Share Ross

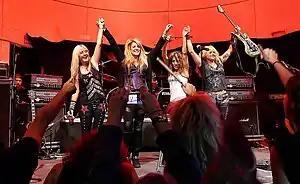
Vixen in 2014: (l-r) Share Ross, Gardner, Roxy Petrucci, and Gina Stile

Ross joined Vixen in 1987, replacing Pia Maiocco, and remained with the band until 1992. While in Vixen, as a side project, she co-formed the supergroup, Contraband, releasing only one album in 1991. When Vixen reunited in 1997, she declined as she and her husband, Bam had formed the group, Bubble.